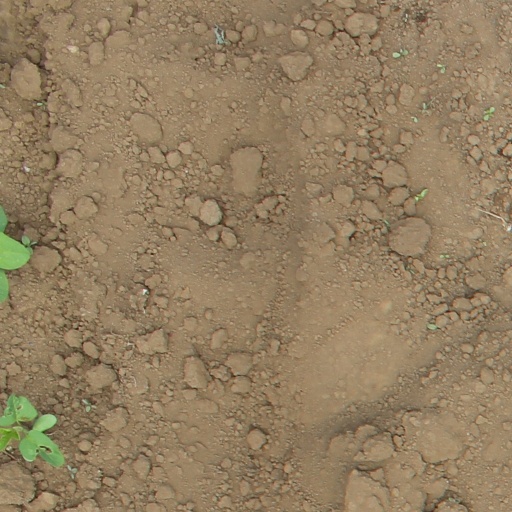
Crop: soybean